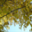
Label: forest